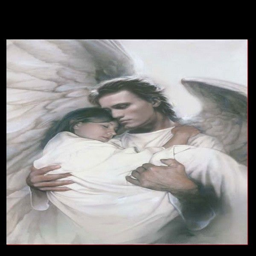
in the arms of an angel